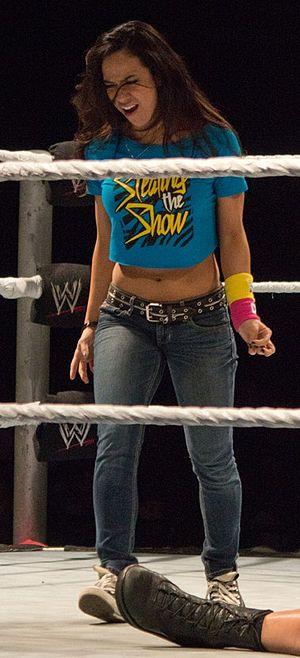
April Jeanette Mendez née le 19 mars 1987, à Union City, dans le New Jersey est une actrice et ancienne catcheuse américaine d'origine Portoricaine connue pour son travail à la World Wrestling Entertainment sous le nom d'AJ Lee de 2009 à 2015.